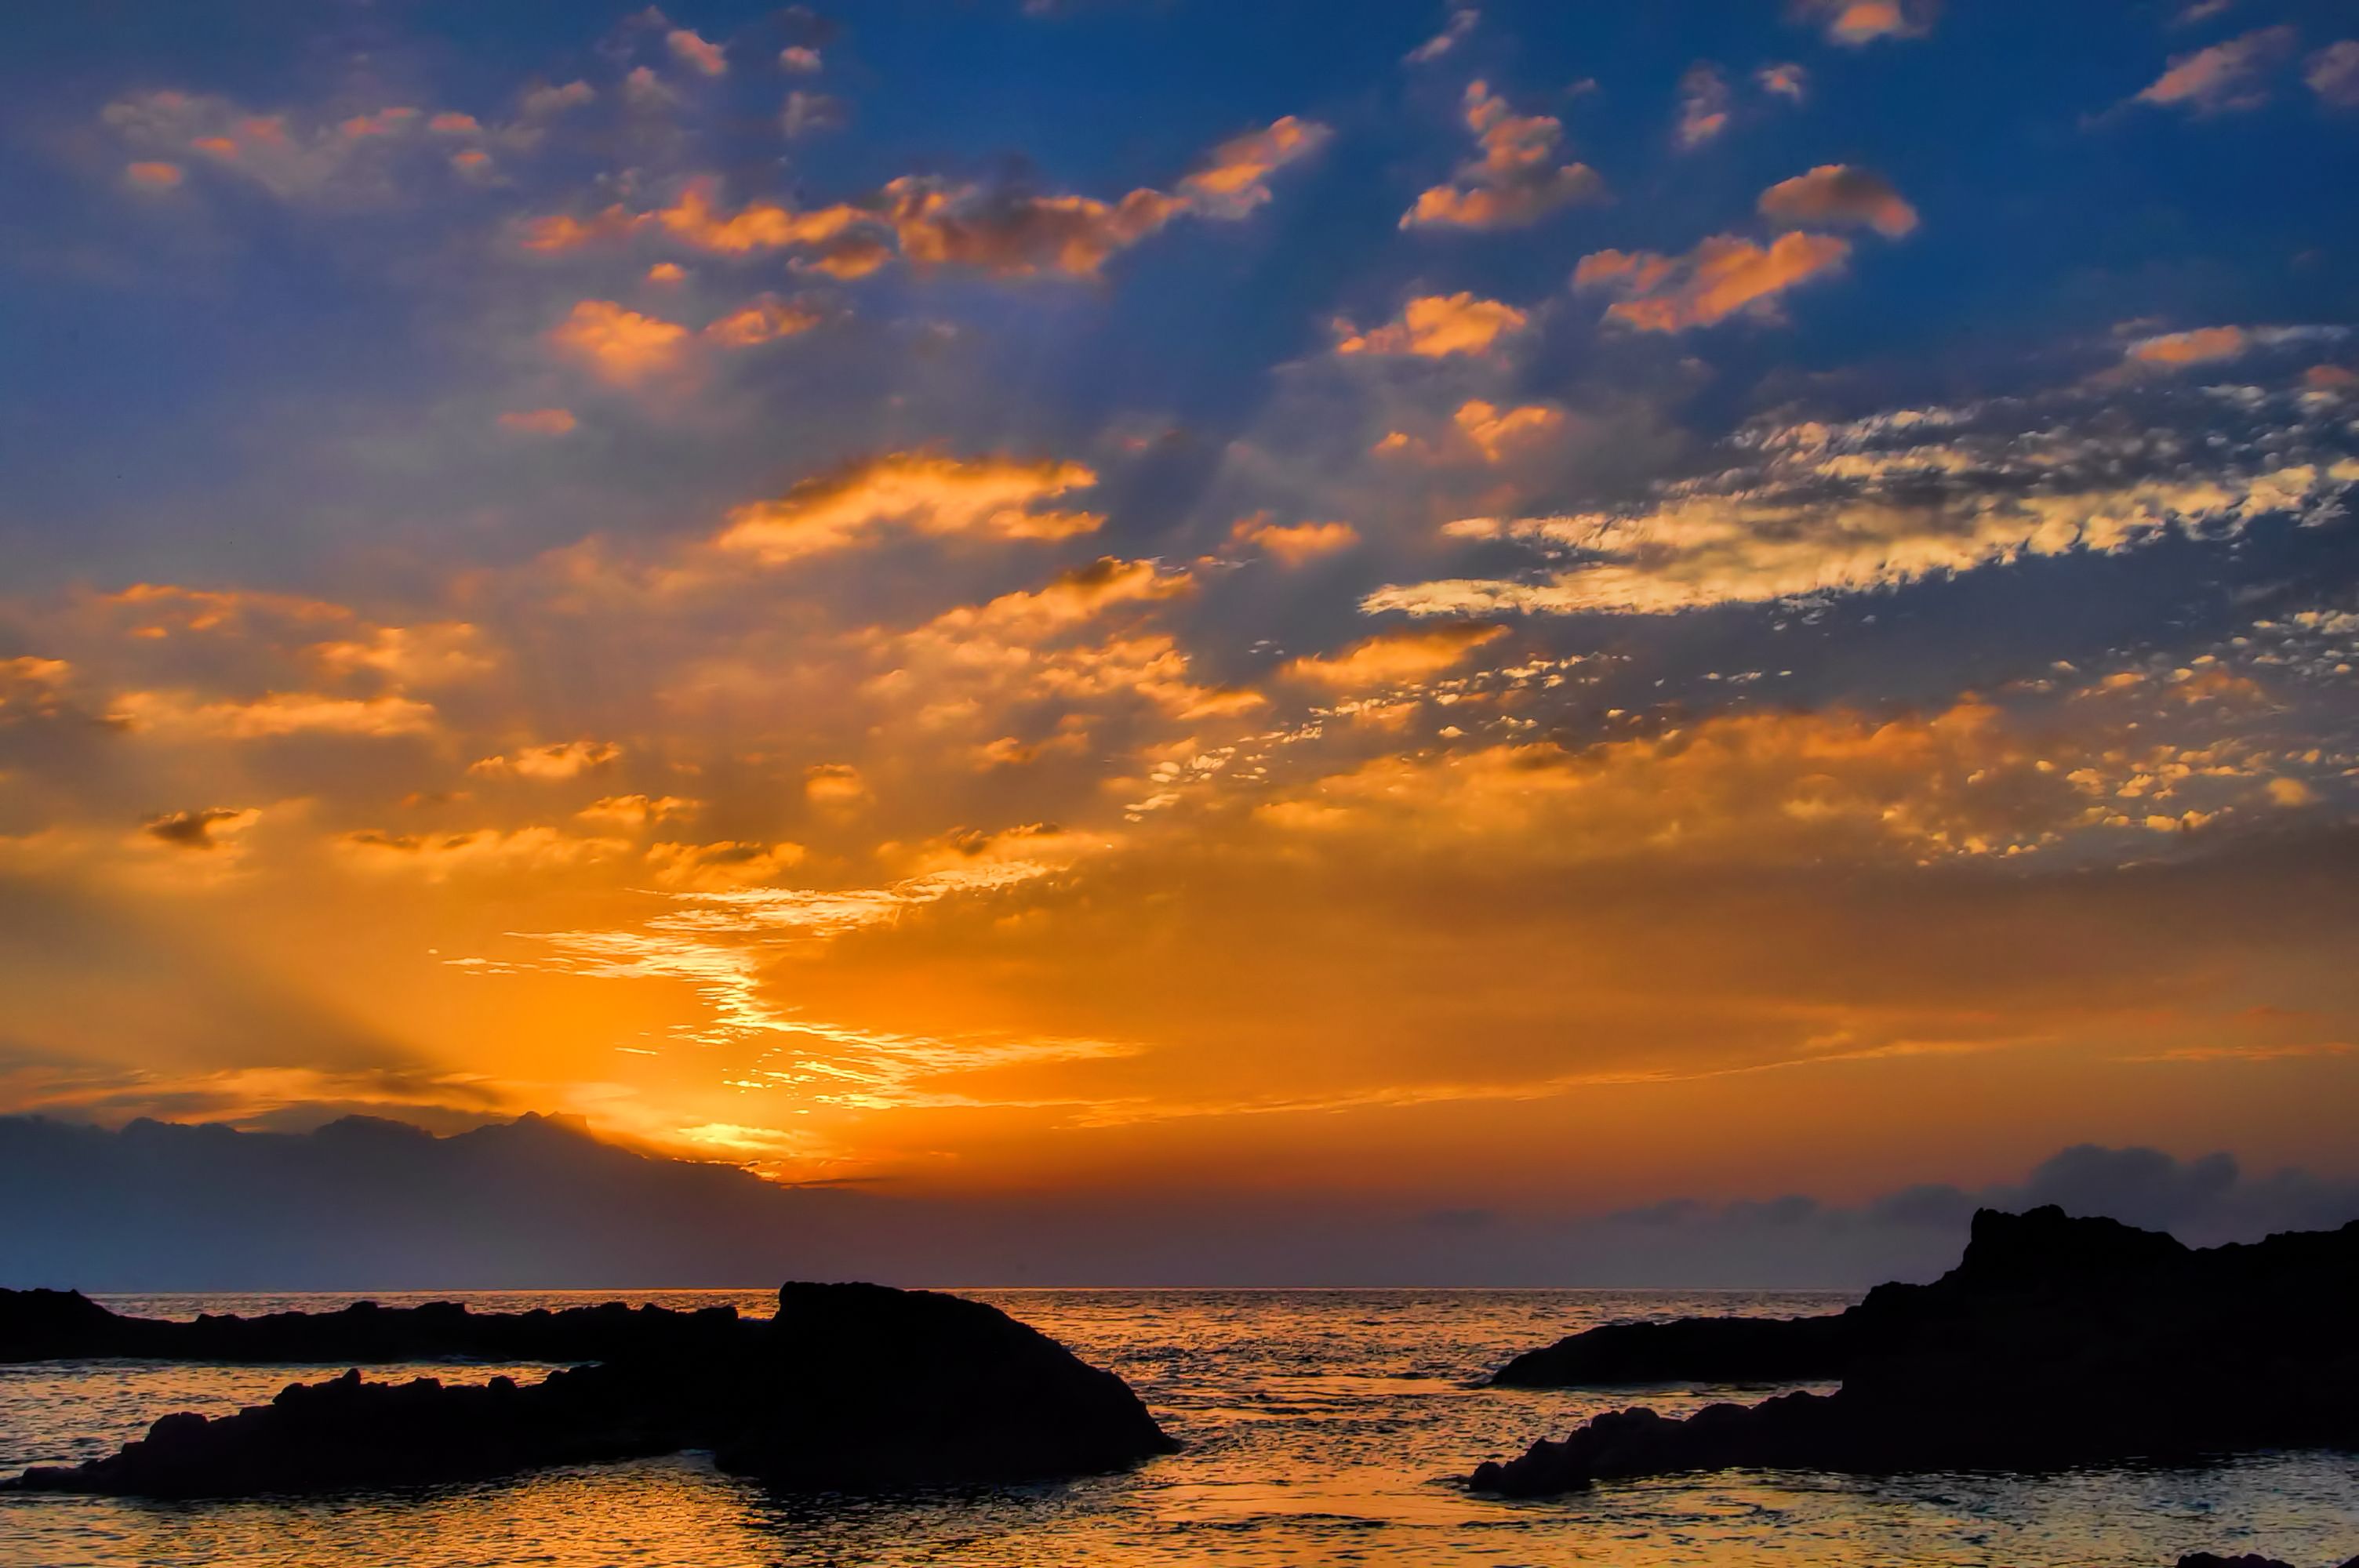
beach, sea, coast, ocean, horizon, cloud, sky, sunrise, sunset, morning, shore, dawn, dusk, evening, afterglow, red sky at morning